Lengpui

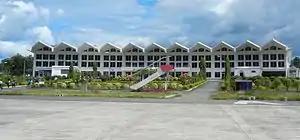
Lengpui Airport

The main Economy of Lengpui is Agriculture, the other main big employers are Lengpui Airport. St. Xavier's College, Lengpui has started since 2017 and National Institute of Technology Mizoram campus construction is in progress in Lengpui . Krishi Vigyan Kendra or KVK (Farm Science Centre) of Mamit District is also located in the town.